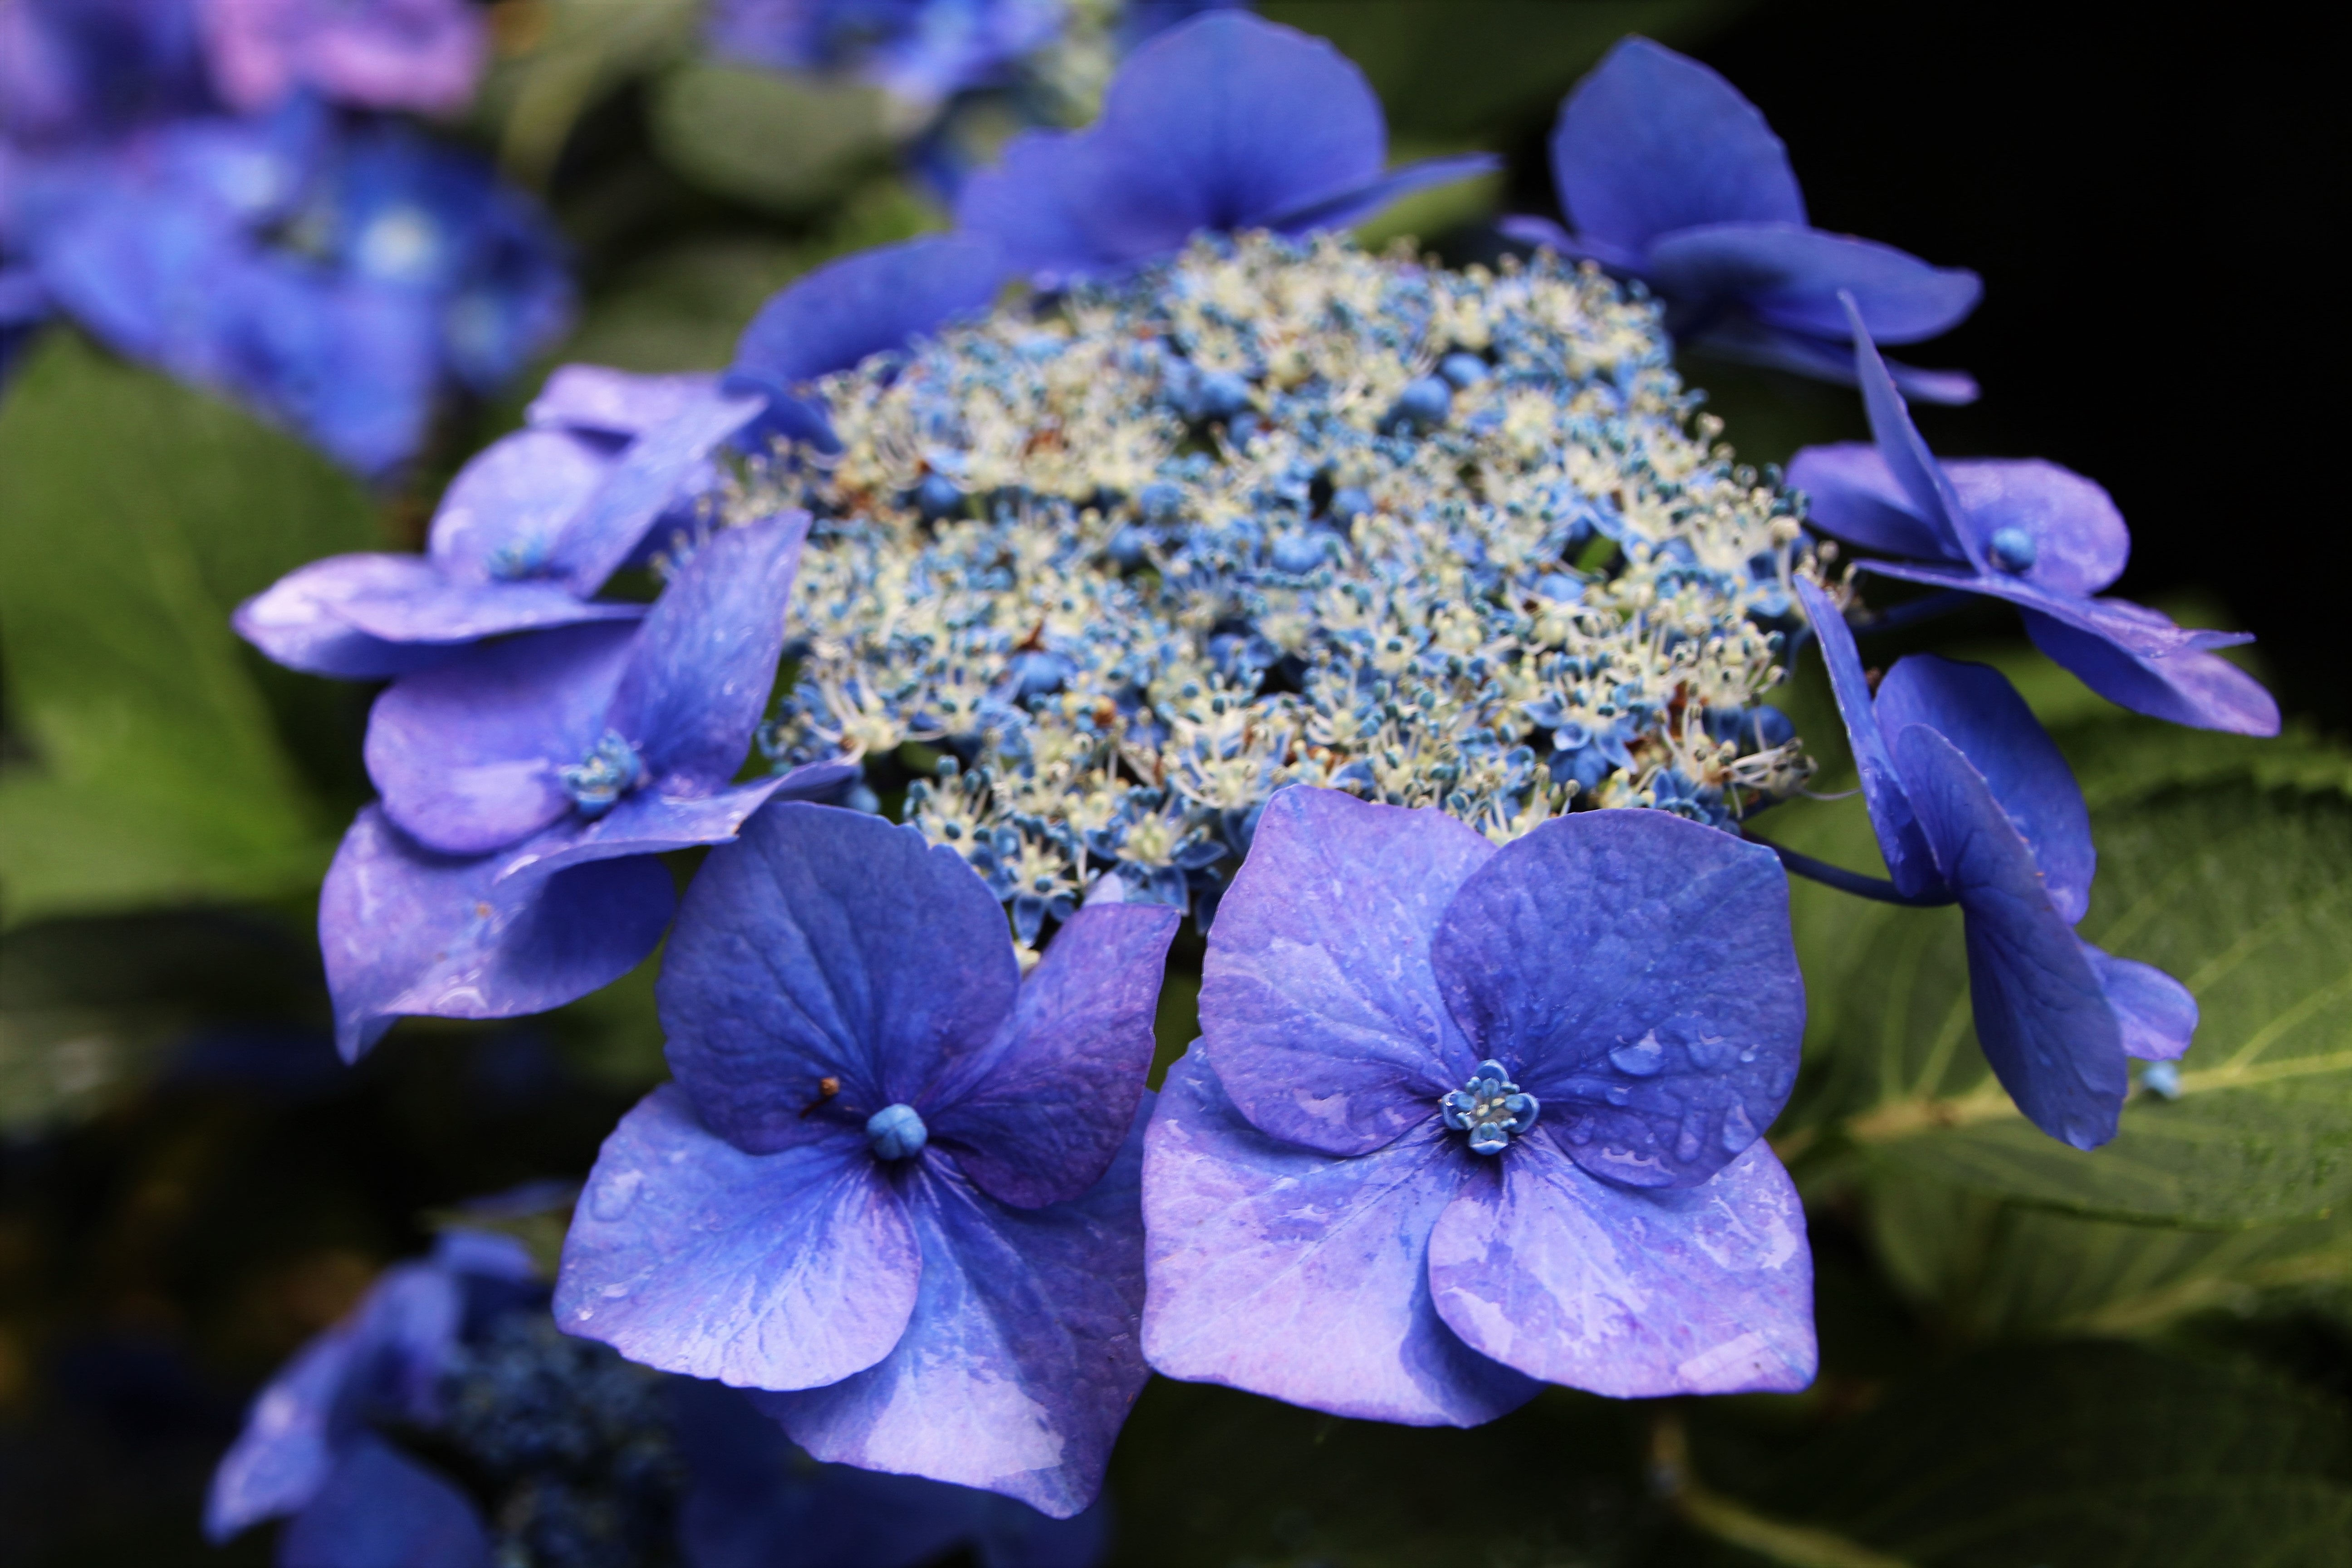
nature, blossom, plant, flower, purple, petal, bloom, raindrop, summer, botany, blue, flora, hydrangea, wildflower, grove, macro photography, flowering plant, hydrangeaceae, summer garden, cornales, annual plant, land plant